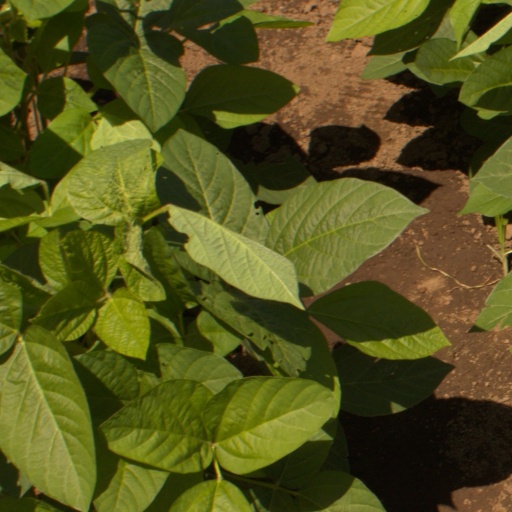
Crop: soybean